Territorial evolution of Ethiopia

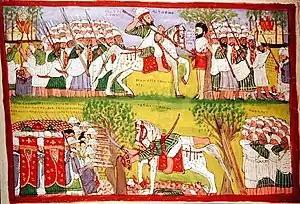
Siege of Abyssinia and death of Cristóvão da Gama (top), and death of Ahmed Gran by Portuguese musketeer (bottom)

After Zara Yacob's death, there ensued a brief decline of power. The nobility’s clashes aggravated the situation. Emperor Na'od was extremely intimidated and his weakened leadership gave the Adal Sultanate legitimacy in the region in 1415, with its capital in Dakkar (in present-day Somaliland). The Adal rise to power resulted in a series of conflicts with the Ethiopian Empire, and eventually the Ethiopian–Adal War in 1529. Adal's general Ahmed ibn Ibrahim al-Ghazi (Ahmed Gran) quickly seized the Ethiopian Empire by conquering most of the Ethiopian Highlands, reaching northern Tigray Province in the Battle of Amba Sel in 1531. Dawit II then started a loosely organized resistance movement by mid-1530s. Slavery became the dominant market linking the Horn of Africa with the port of Zeila. The Abyssinians led by Emperor Gelawdewos, with the assistance of Portuguese musketeers, liberated the empire.